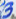
Number: 3